Grass Roots (film)

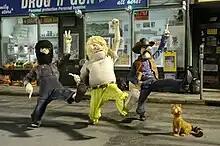
The Fabulous Furry Freak Brothers and Fat Freddy's Cat.

Prior to "Grass Roots", there had been several attempts to film the stories. There was even an unauthorized pornographic film titled "Up in Flames", which "ripped off the Freak Brothers, Mr. Natural all in one go."